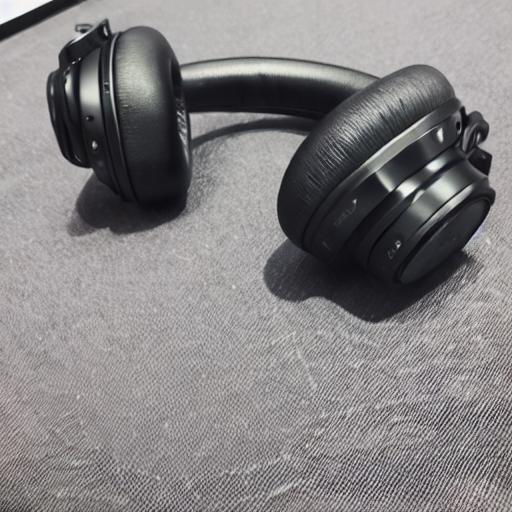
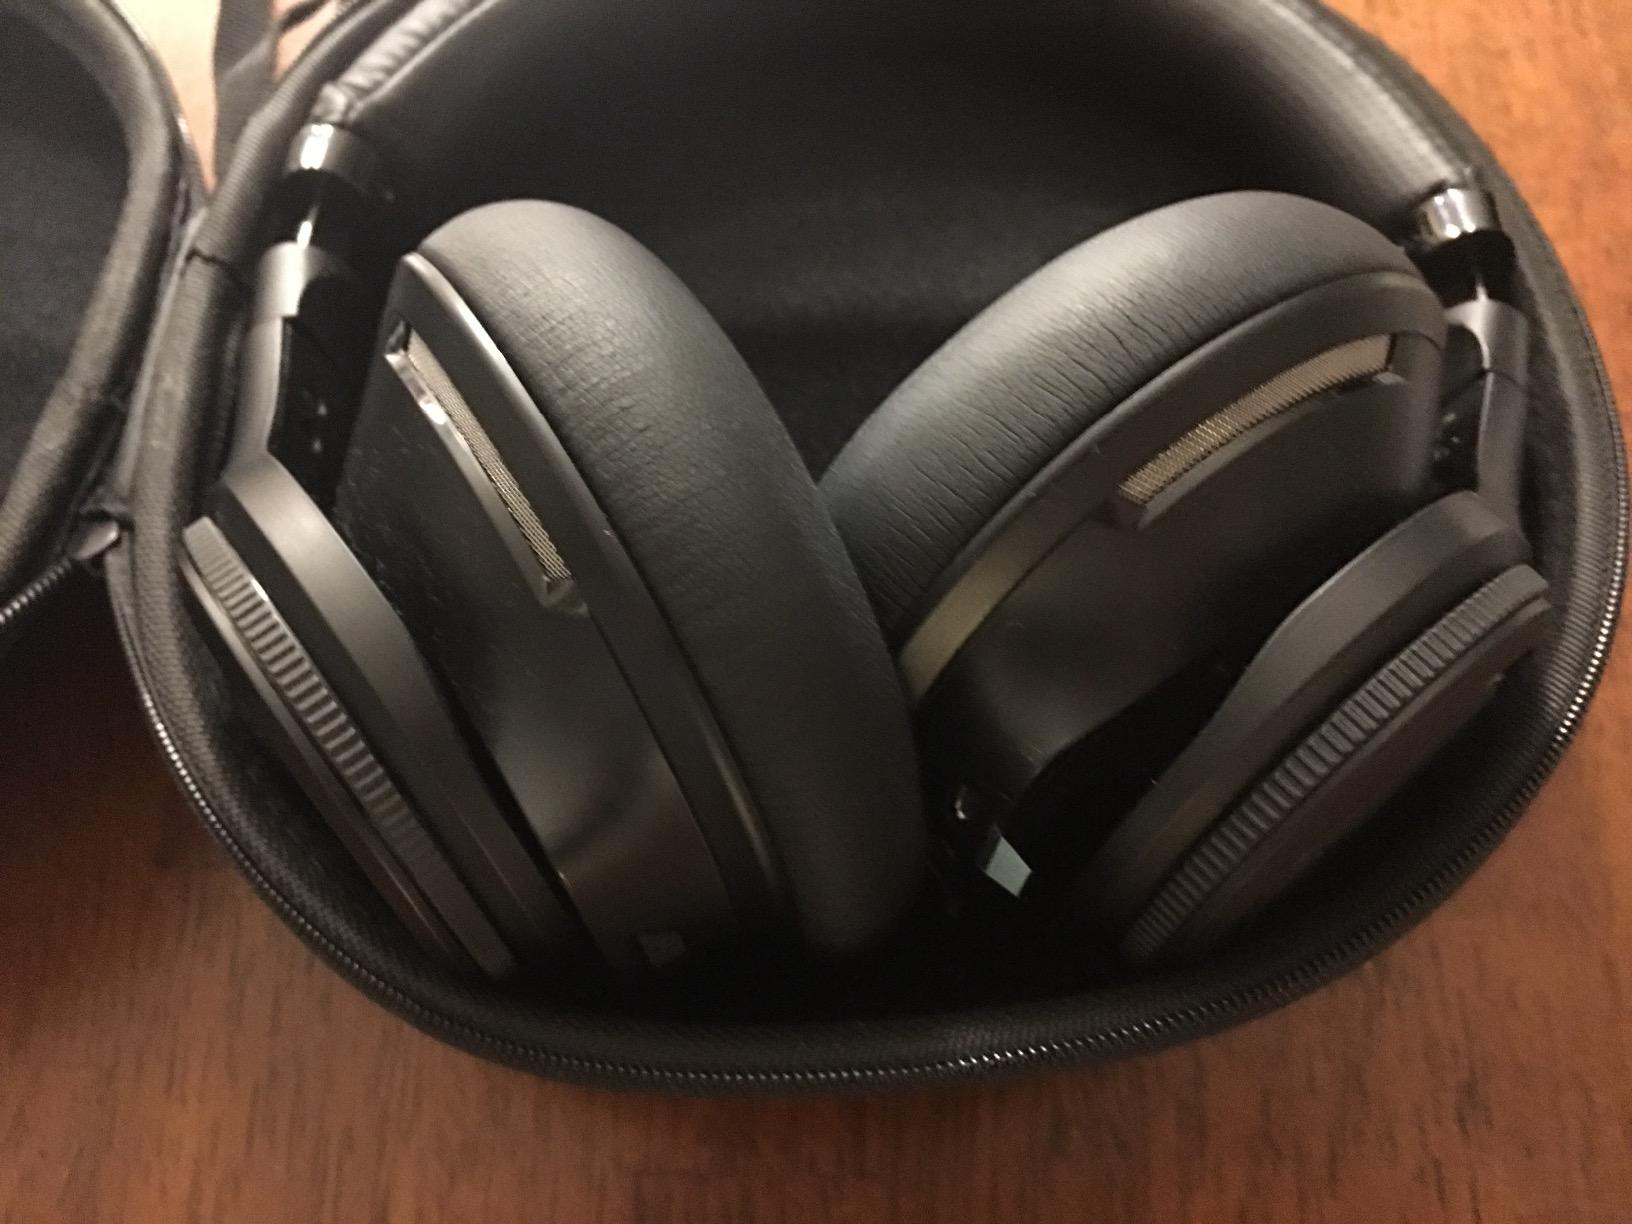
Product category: headphones
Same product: no